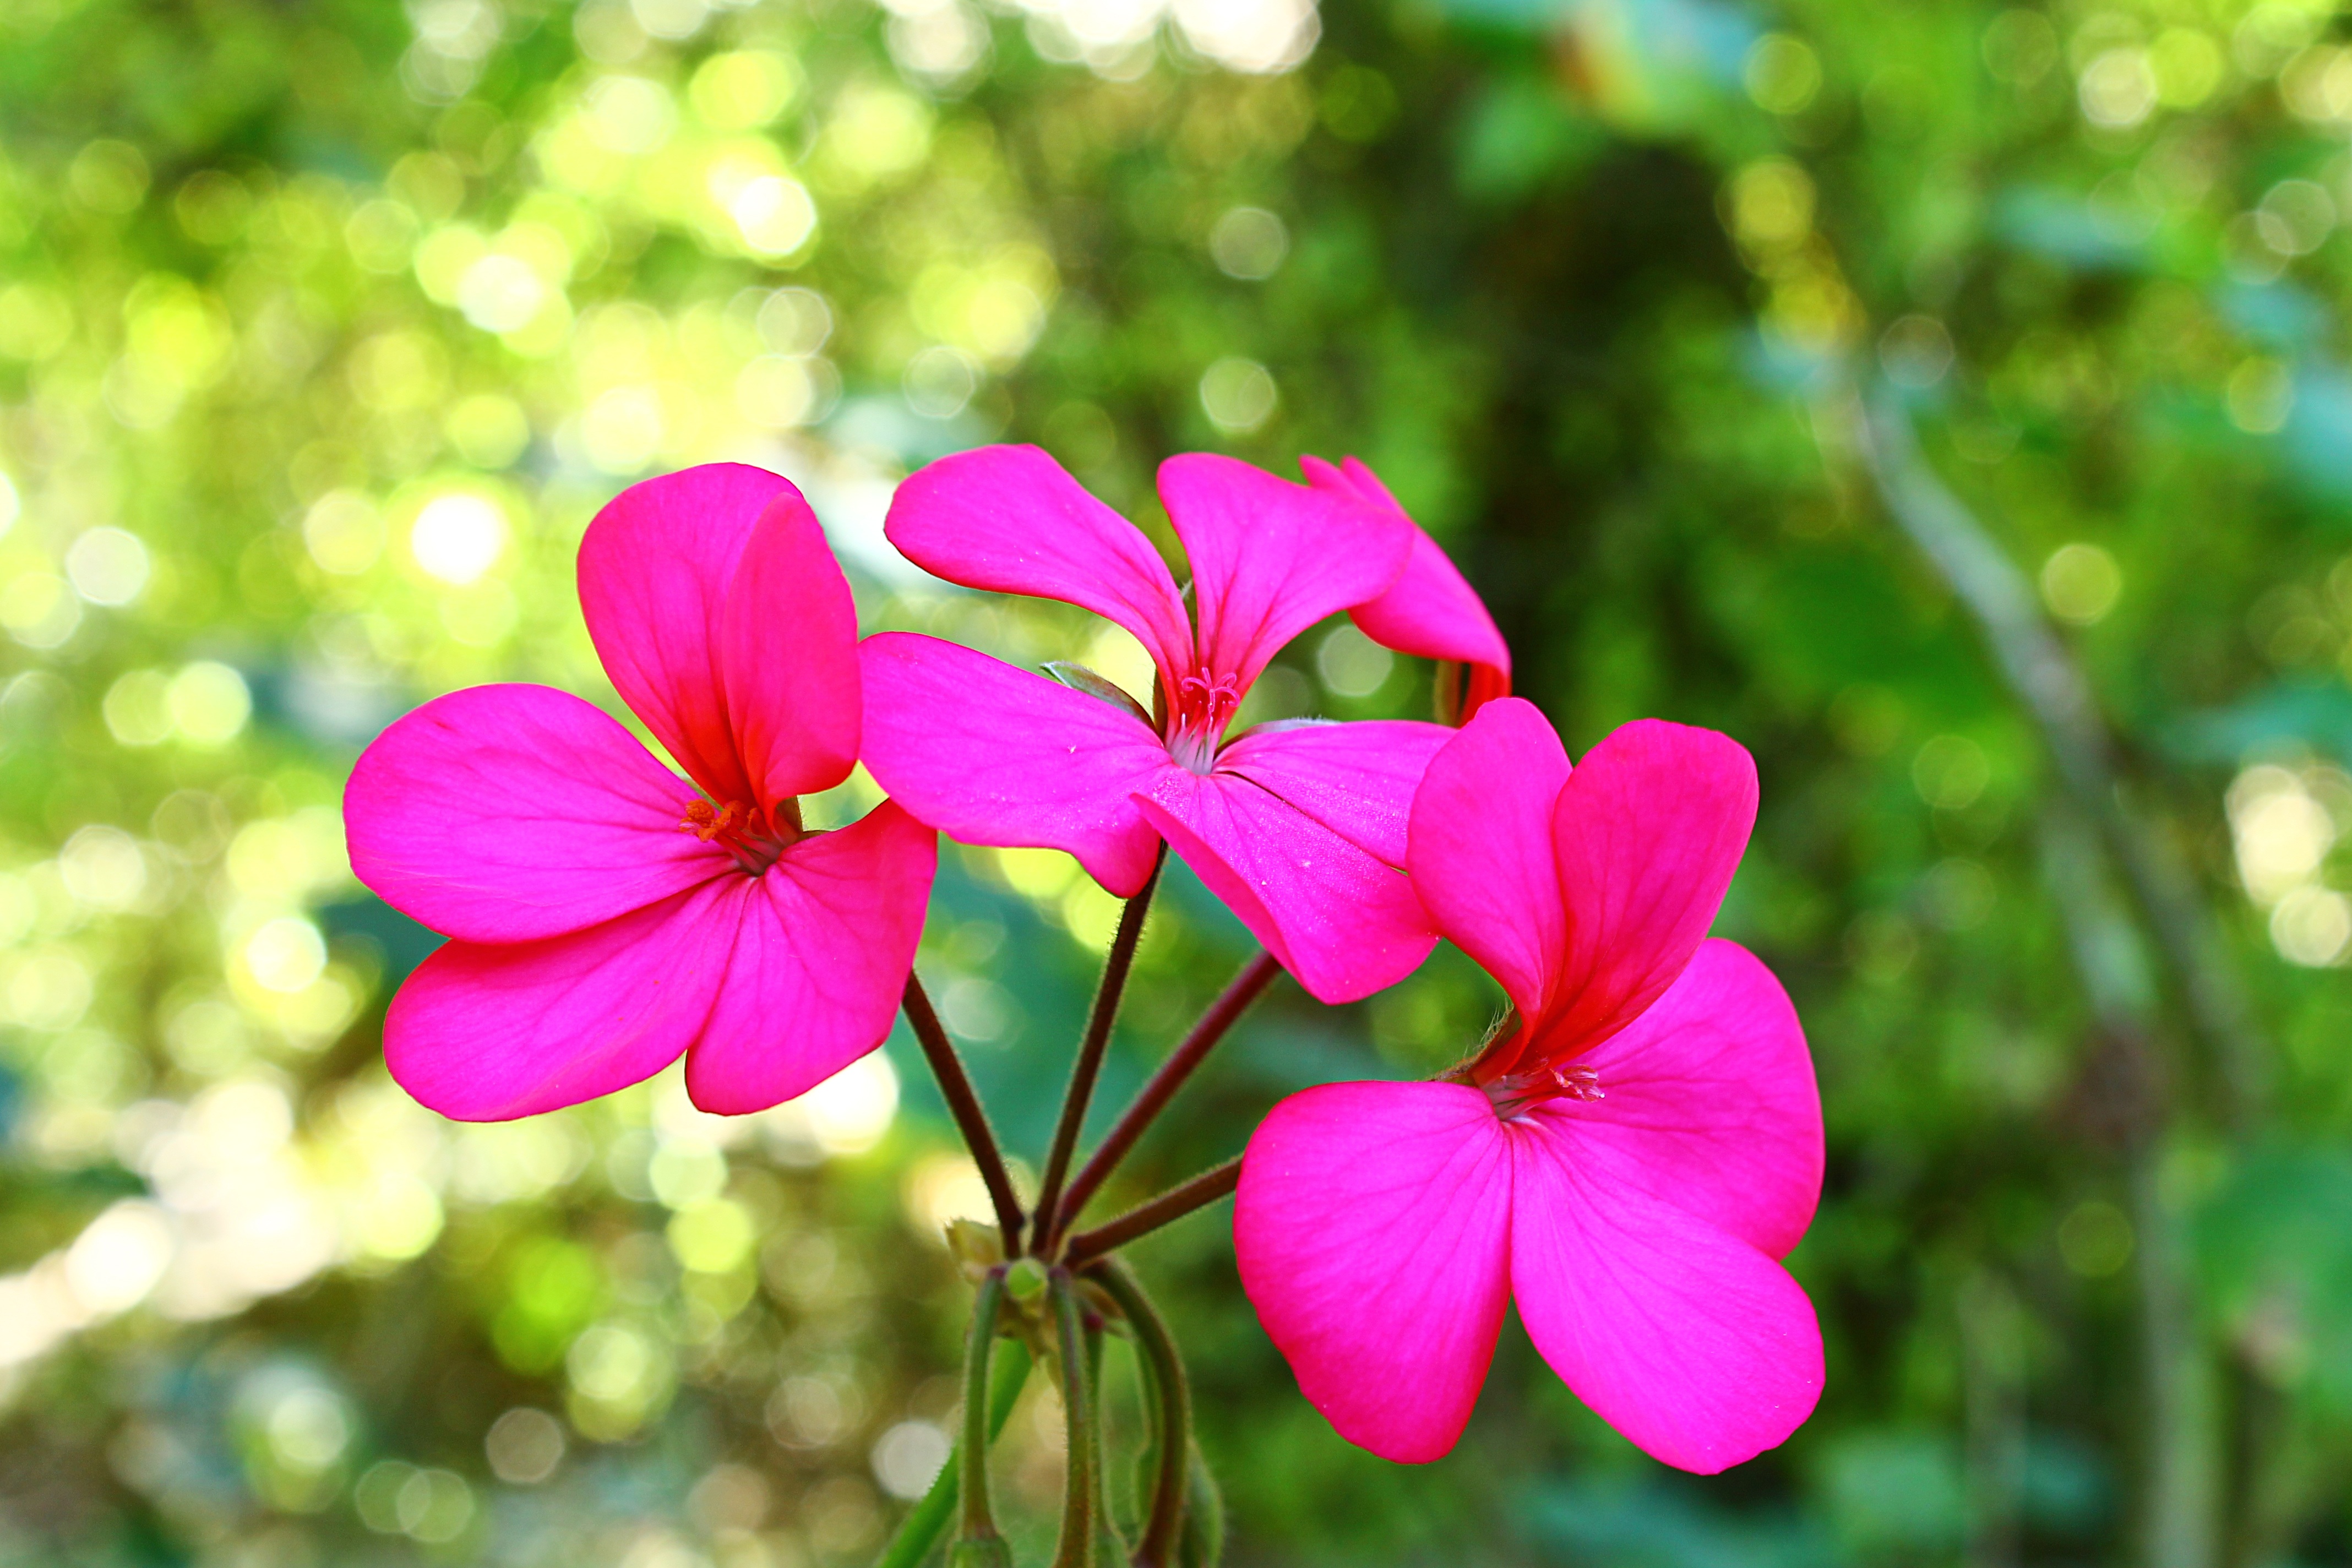
nature, forest, blossom, plant, leaf, flower, petal, green, botany, garden, pink, flora, wildflower, flowers, geranium, shrub, serra, macro photography, flowering plant, flower of the field, rose geranium, brazilian atlantic forest, annual plant, land plant, sierra flower